Iloilo Mission Hospital

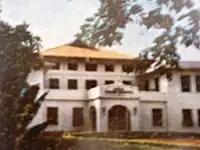
The Iloilo Mission Hospital Main Hall in its new location in 1931 in the City of Jaro (now a present district of Iloilo City).

""The purpose of the hospital and training school for nurses was to train young women to care for the sick and become intelligent Christian workers in all matters pertinent to health in the community, giving emphasis to the raising of the health standards of the homes, child care and sanitation which are the foundation for a healthier and stronger Philippines.""